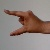
The image shows a hand gesture representing the letter 'Z' in Indian Sign Language.